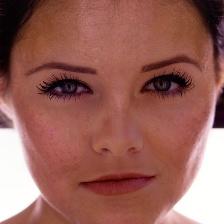
Label: faces